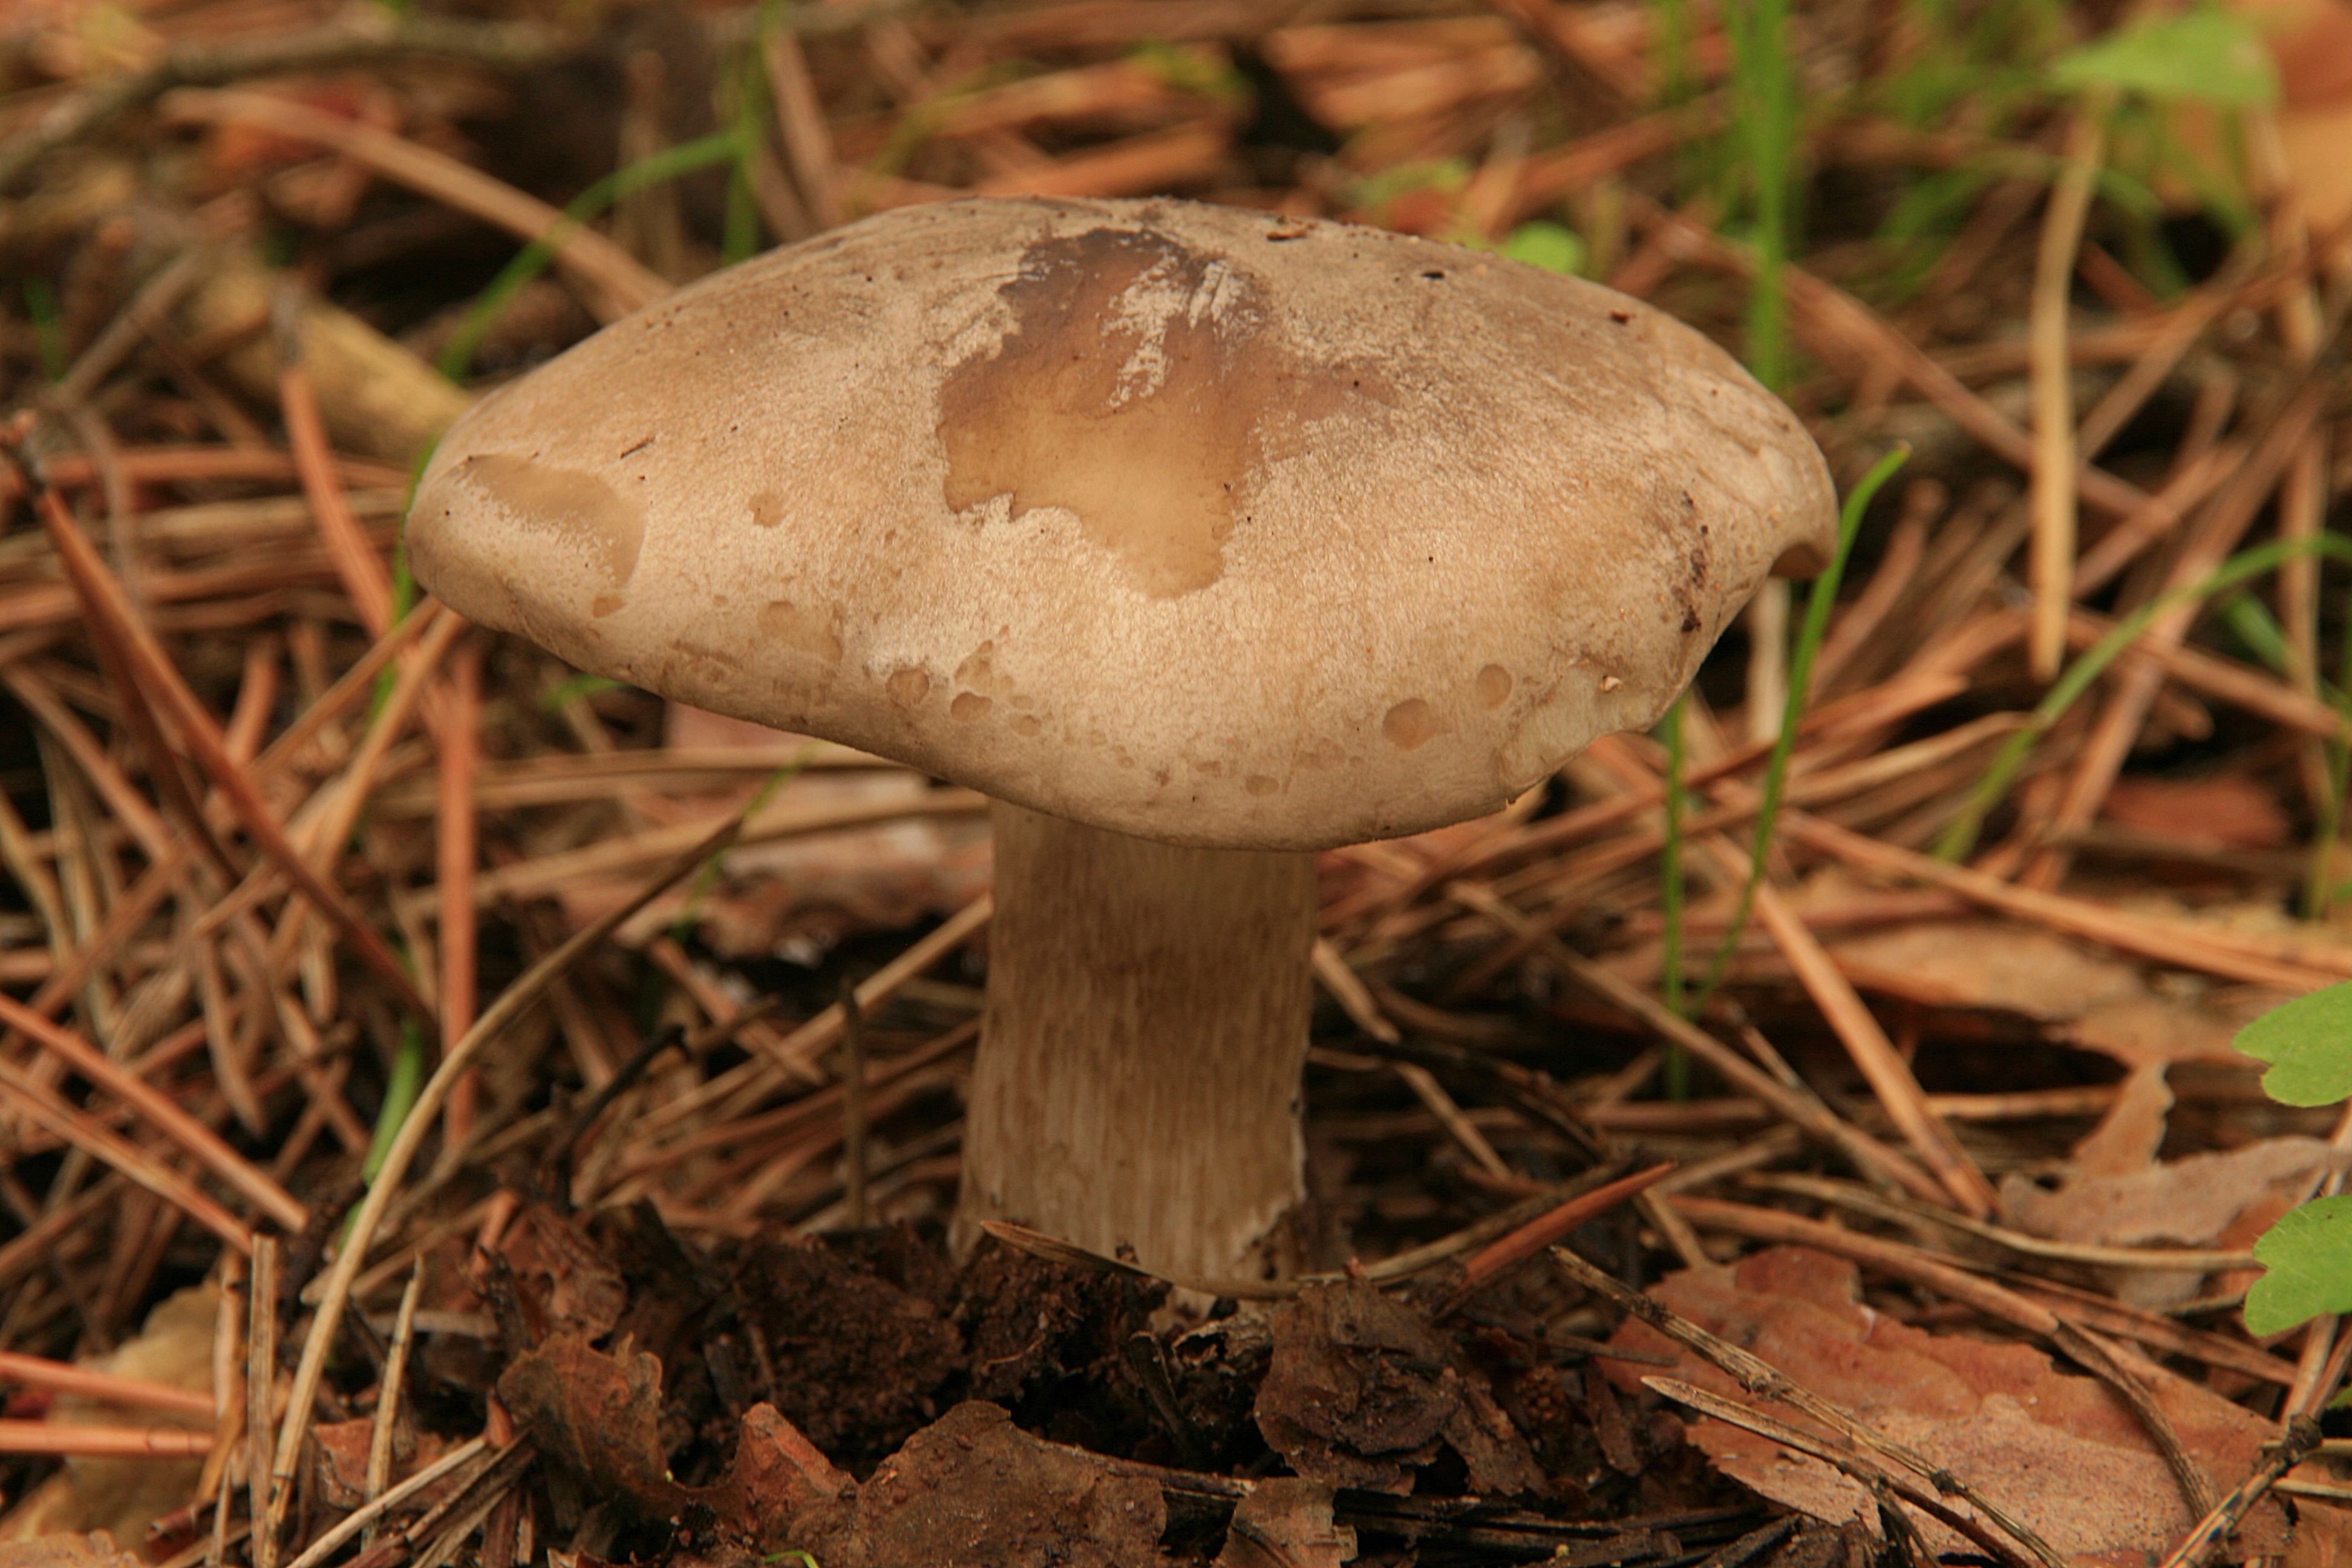
nature, forest, autumn, soil, mushroom, fauna, fungus, setas, woodland, agaric, bolete, agaricus, macro photography, matsutake, oyster mushroom, edible mushroom, medicinal mushroom, agaricomycetes, agaricaceae, champignon mushroom, penny bun, pleurotus eryngii